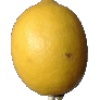
Label: Lemon 1